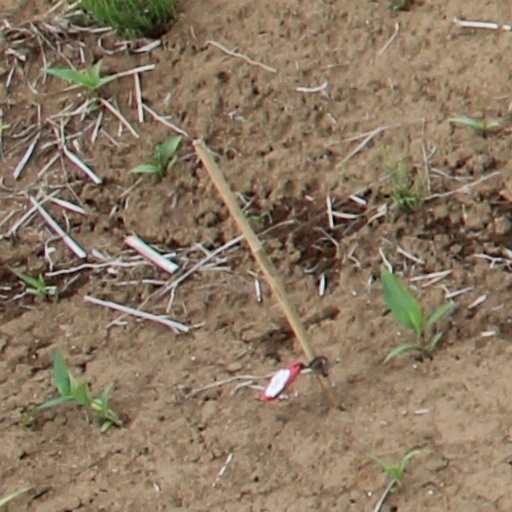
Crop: wheat